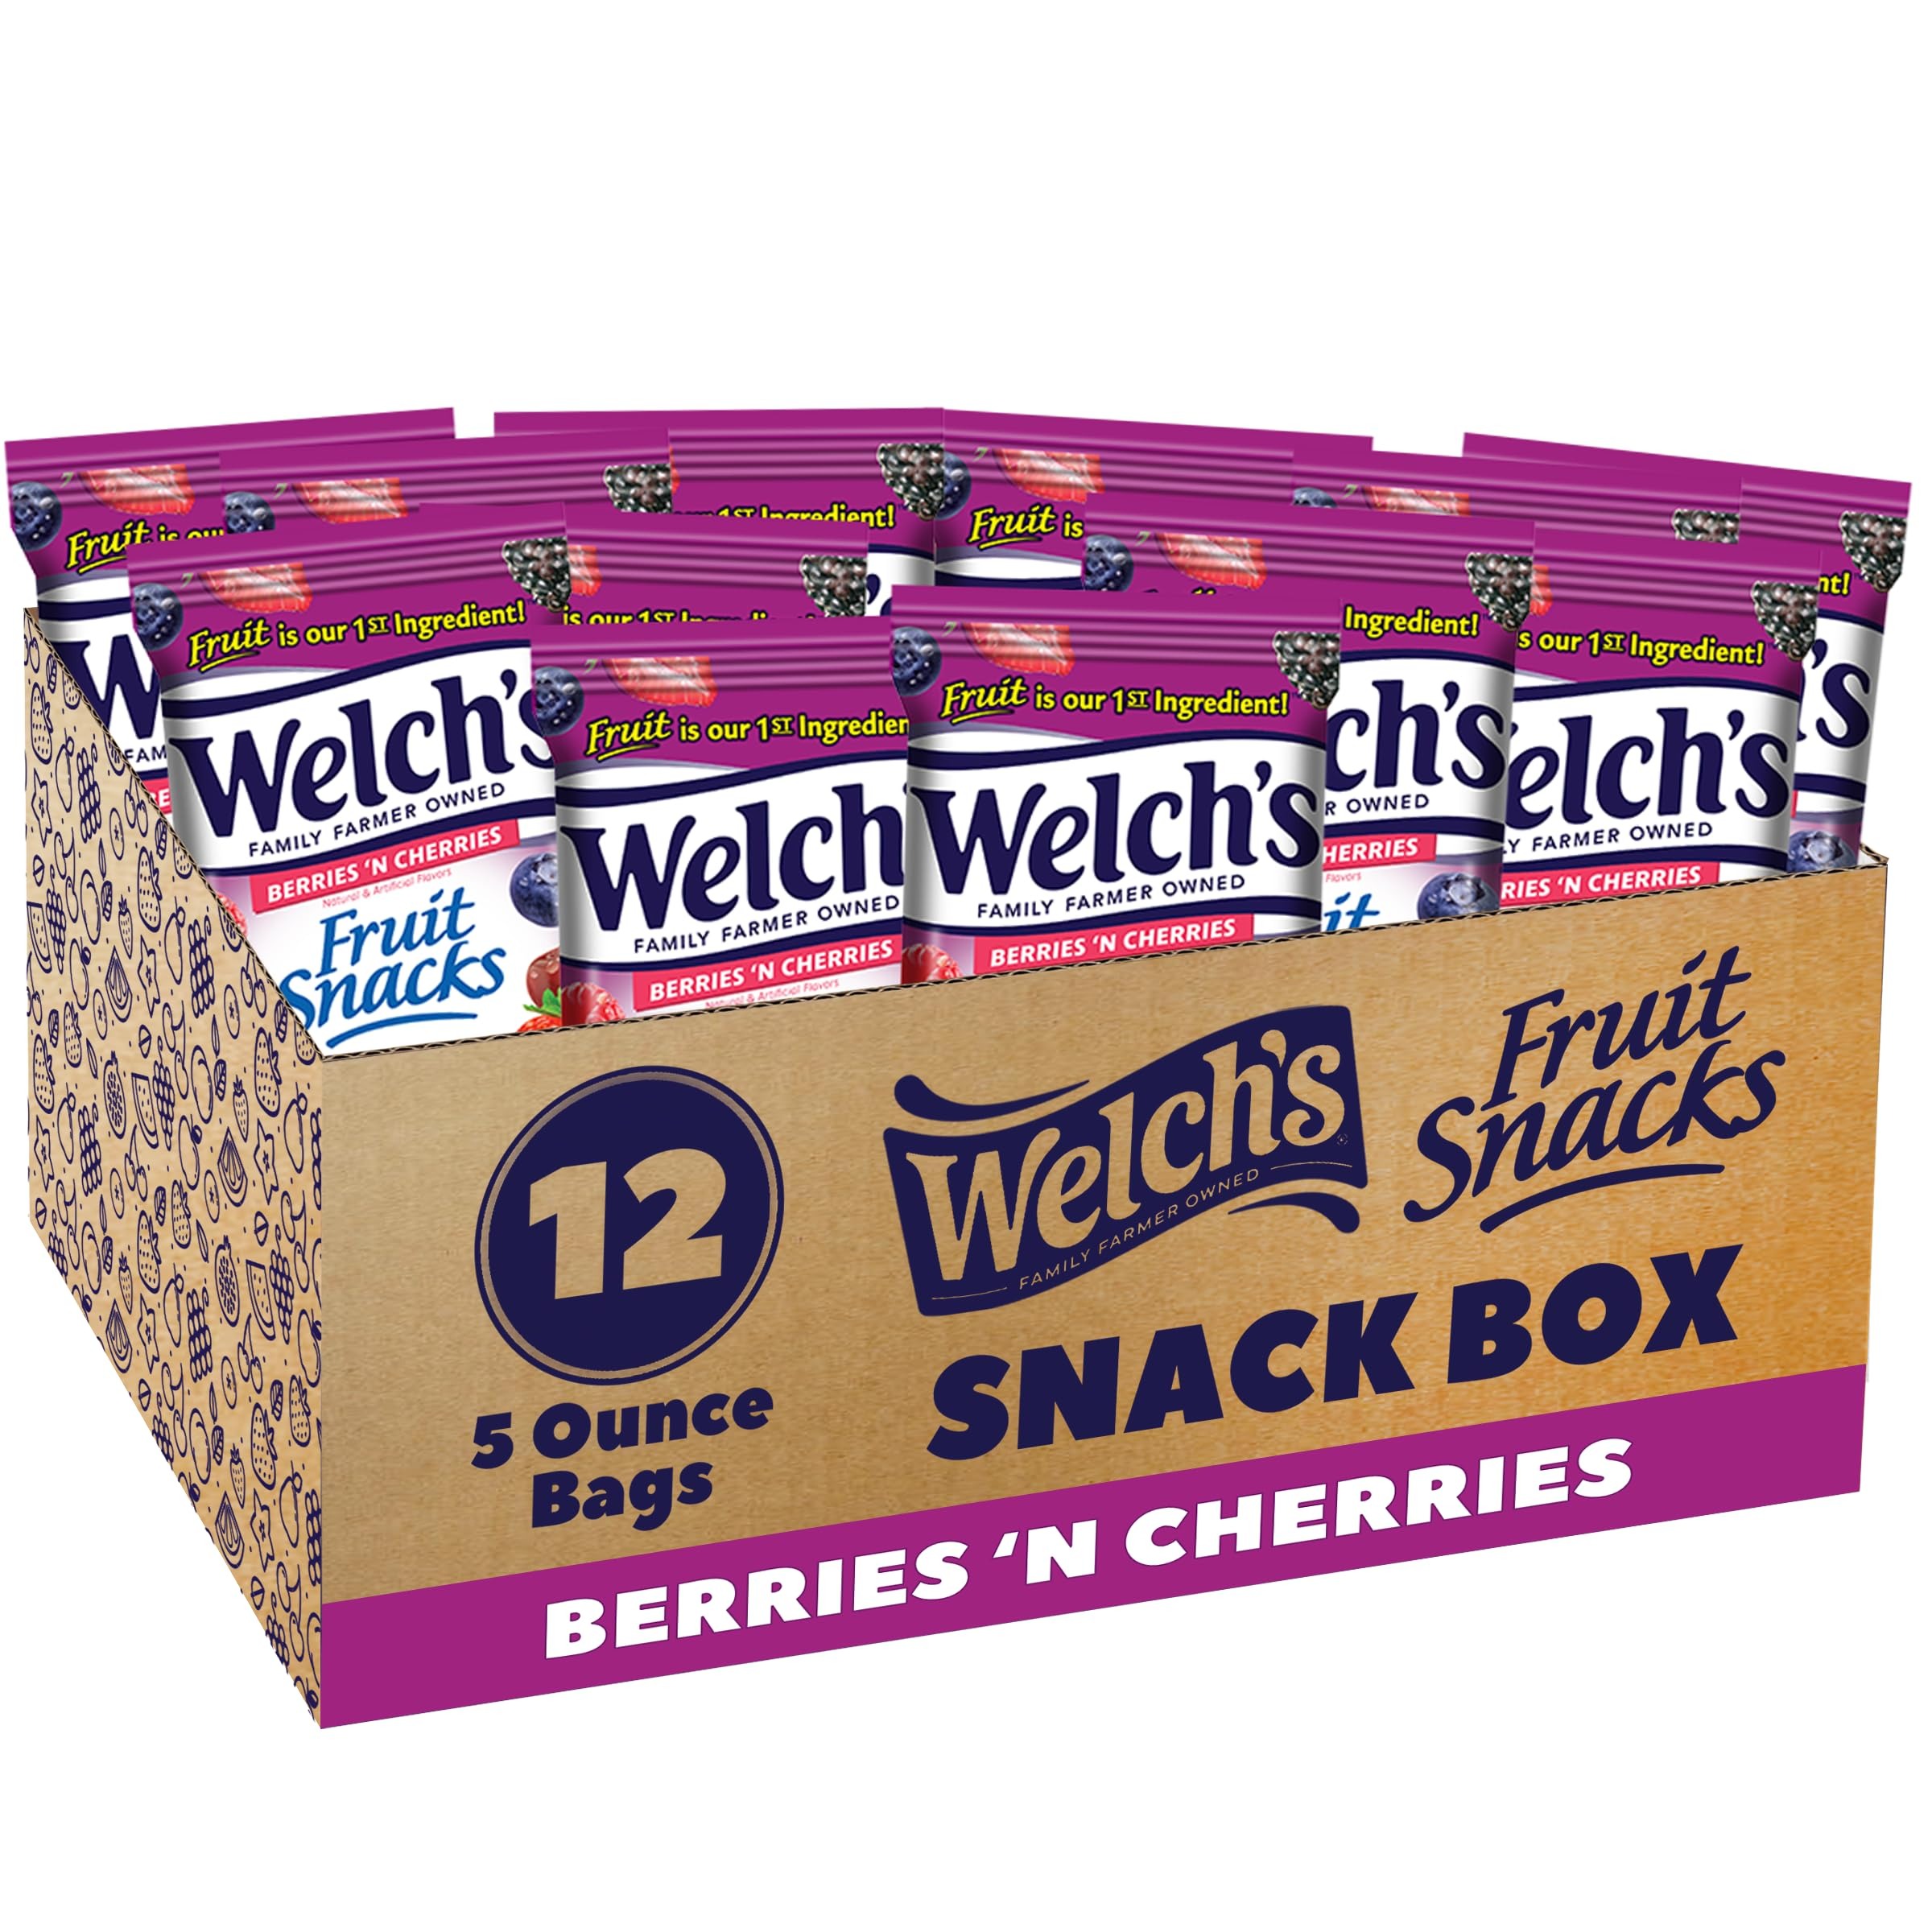
Item Name: Welch's Fruit Snacks, Berries 'N Cherries, Perfect for School Lunches, Sharing Size Bags, 5 oz (Pack of 12)
Bullet Point 1: Includes (12) 5 oz bags
Bullet Point 2: Delicious fruit snacks where real fruit is the 1st Ingredient
Bullet Point 3: Excellent source of vitamins A, C & E
Bullet Point 4: Gluten free, fat free & preservative free
Bullet Point 5: Perfect tasty snack for school lunches, sporting games, the office and more
Value: 12.0
Unit: Count

Price: 15.99